Three-wheeler

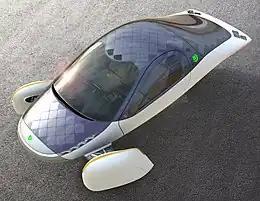
Solar panels on the hood, roof, dashboard and hatch of the Aptera EV

The Aptera solar electric vehicle uses a tadpole layout and is being designed to have a top speed of over 100 mph. The Aptera uses 42 KW in-wheel electric motors and can be ordered with two (front-wheel drive) or three (all-wheel drive) motors. The Aptera's roof and dashboard, and optionally its hood and hatch, are fitted with solar panels, with the full compliment being designed to add a range of up to 40 miles per day and 11,000 miles per year in the sunniest climates. First customer availability is planned for before the end of 2024.